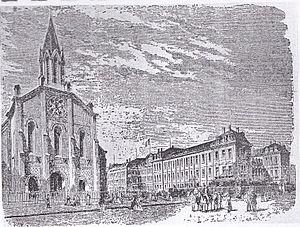
Gravure du Lycée François 1er
Le lycée François-Iᵉʳ est un lycée du Havre appartenant à l'académie de Rouen.